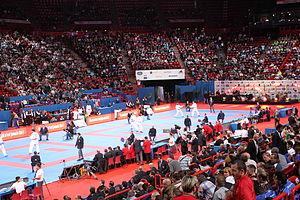
La Fédération mondiale de karaté ou FMK, est le principal organisme dirigeant du karaté dans le monde et le seul reconnu par le Comité international olympique.
La 21ᵉ édition des championnats du monde de karaté a eu lieu du 21 au 25 novembre 2012 au Palais omnisports de Paris-Bercy à Paris. C'est la deuxième fois que cette compétition est organisée dans ce pays et dans cette ville en particulier.